Herbert William Weekes

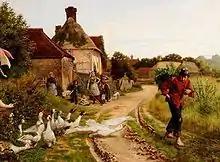
A demobilized soldier with a basket of ferns on his back, walking furtively through a hamlet, is chased by a flock of geese while being watch by a family standing outside their cottage.

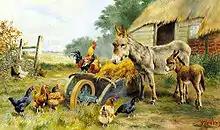
Adult and baby donkey being addressed by a rooster standing on a wheelbarrow full of hay, with ten hens watching

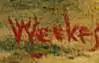
William Weekes signature

Known as an animal and genre painter of the Victorian Neoclassical style, Weekes' work was popular, and helped expand 19th century animal painting from its traditional role of simply recording beasts into a way of reflecting human life. He frequently personified animals and placed them in situations particular to humans. His work shows a sensitive understanding of his subject matter, and part of his success in capturing the peaceful country atmosphere depicted in so many of his paintings lay in his affection for it. He was greatly influenced by one of the foremost animal painters of the nineteenth century, Sir Edwin Henry Landseer.